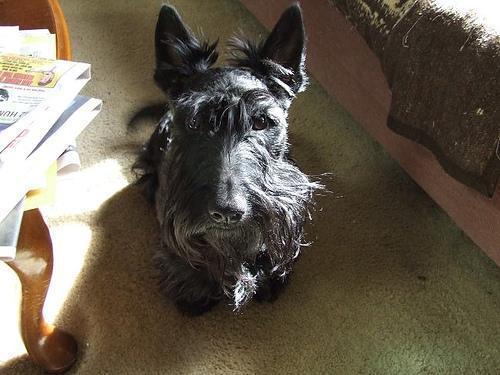
Scotch_terrier